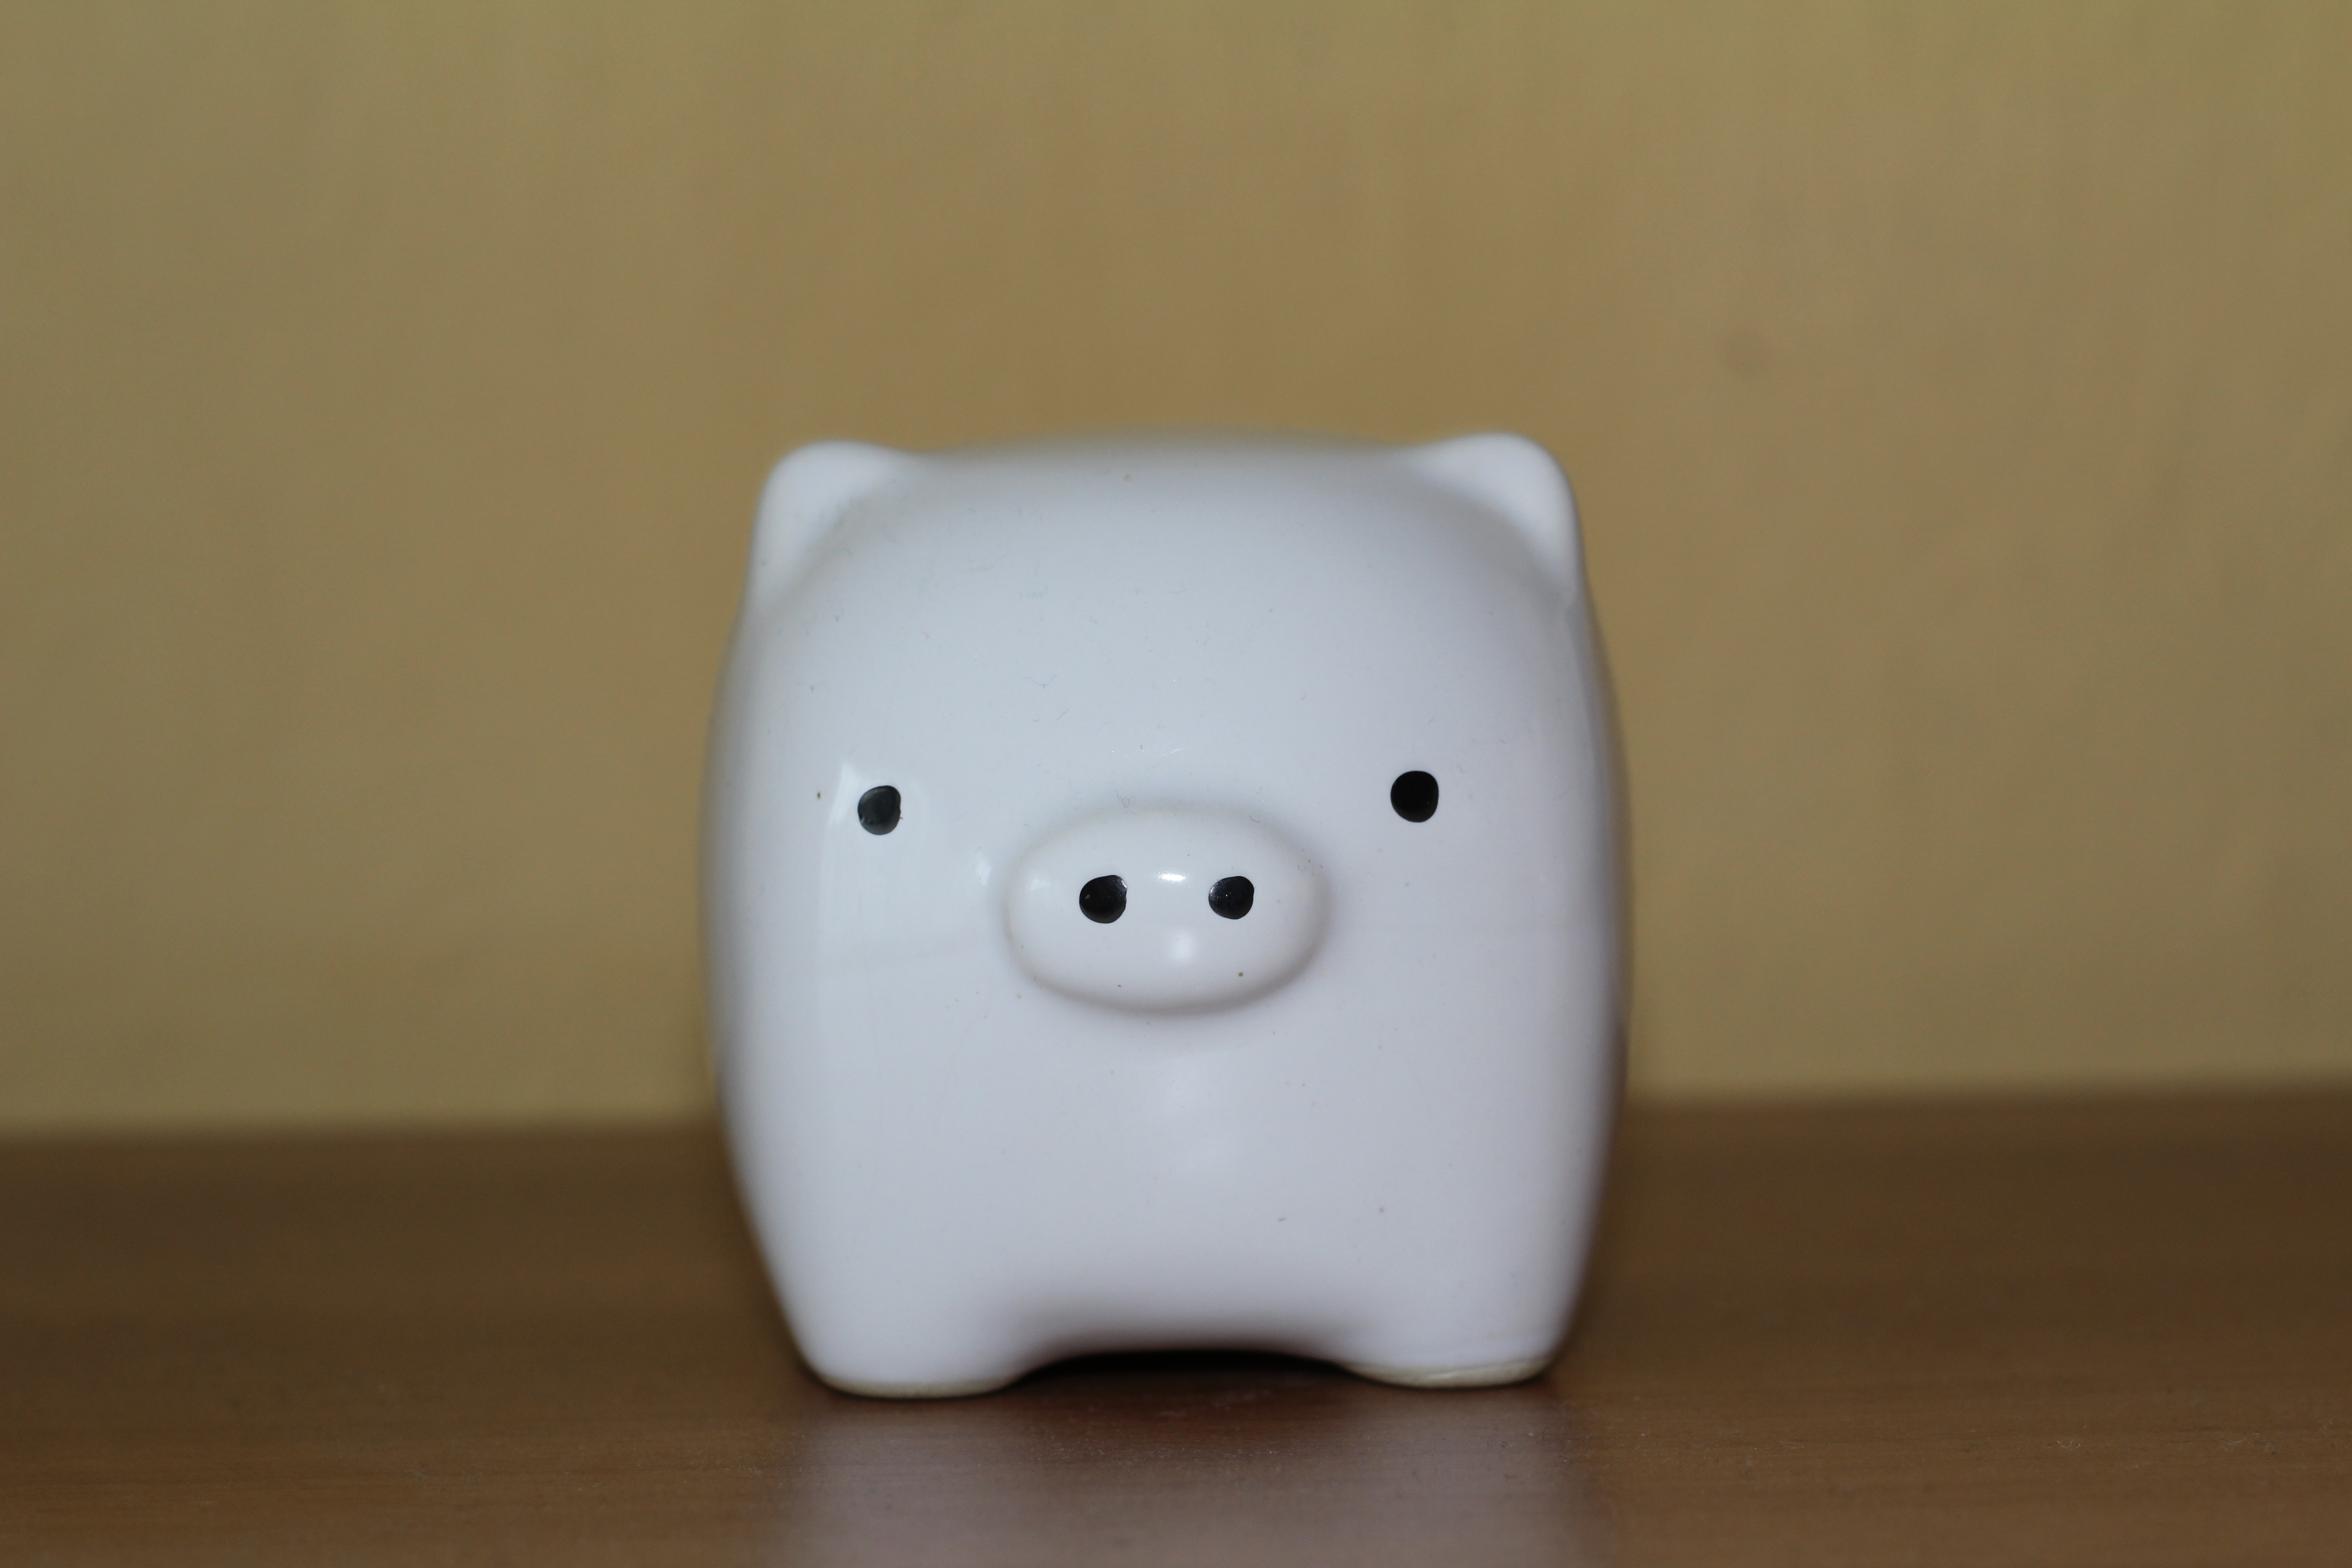
white, reflection, ceramic, money, black, lighting, eyes, piggy bank, saving, organ, porcelain, tooth, piggy, cape, coins, ceramics, banknotes